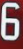
Number: 6